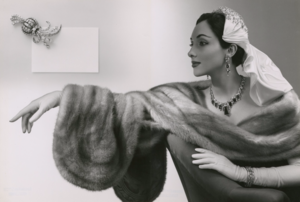
Séeberger frères, fourrures et bijoux, Van Cleef &amp
Les frères Séeberger sont une lignée de cinq photographes français dont l'activité s'étend sur une grande partie du XXᵉ siècle.